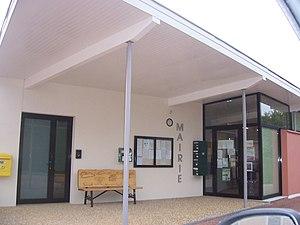
Mairie de Troncy
Tronchy est une commune française située dans le département de Saône-et-Loire en région Bourgogne-Franche-Comté.